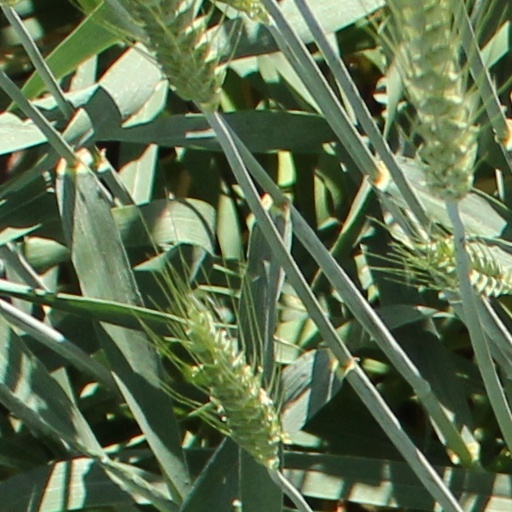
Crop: wheat